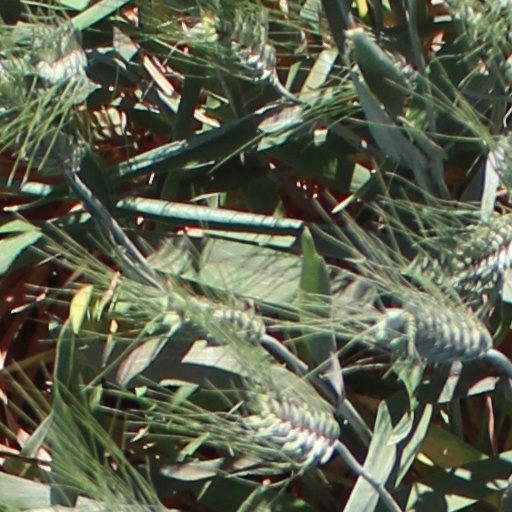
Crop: wheat